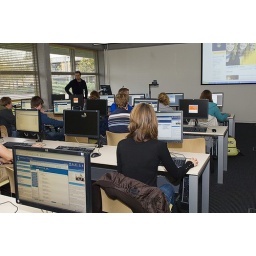
G6 computer classroom in the Daedalus building